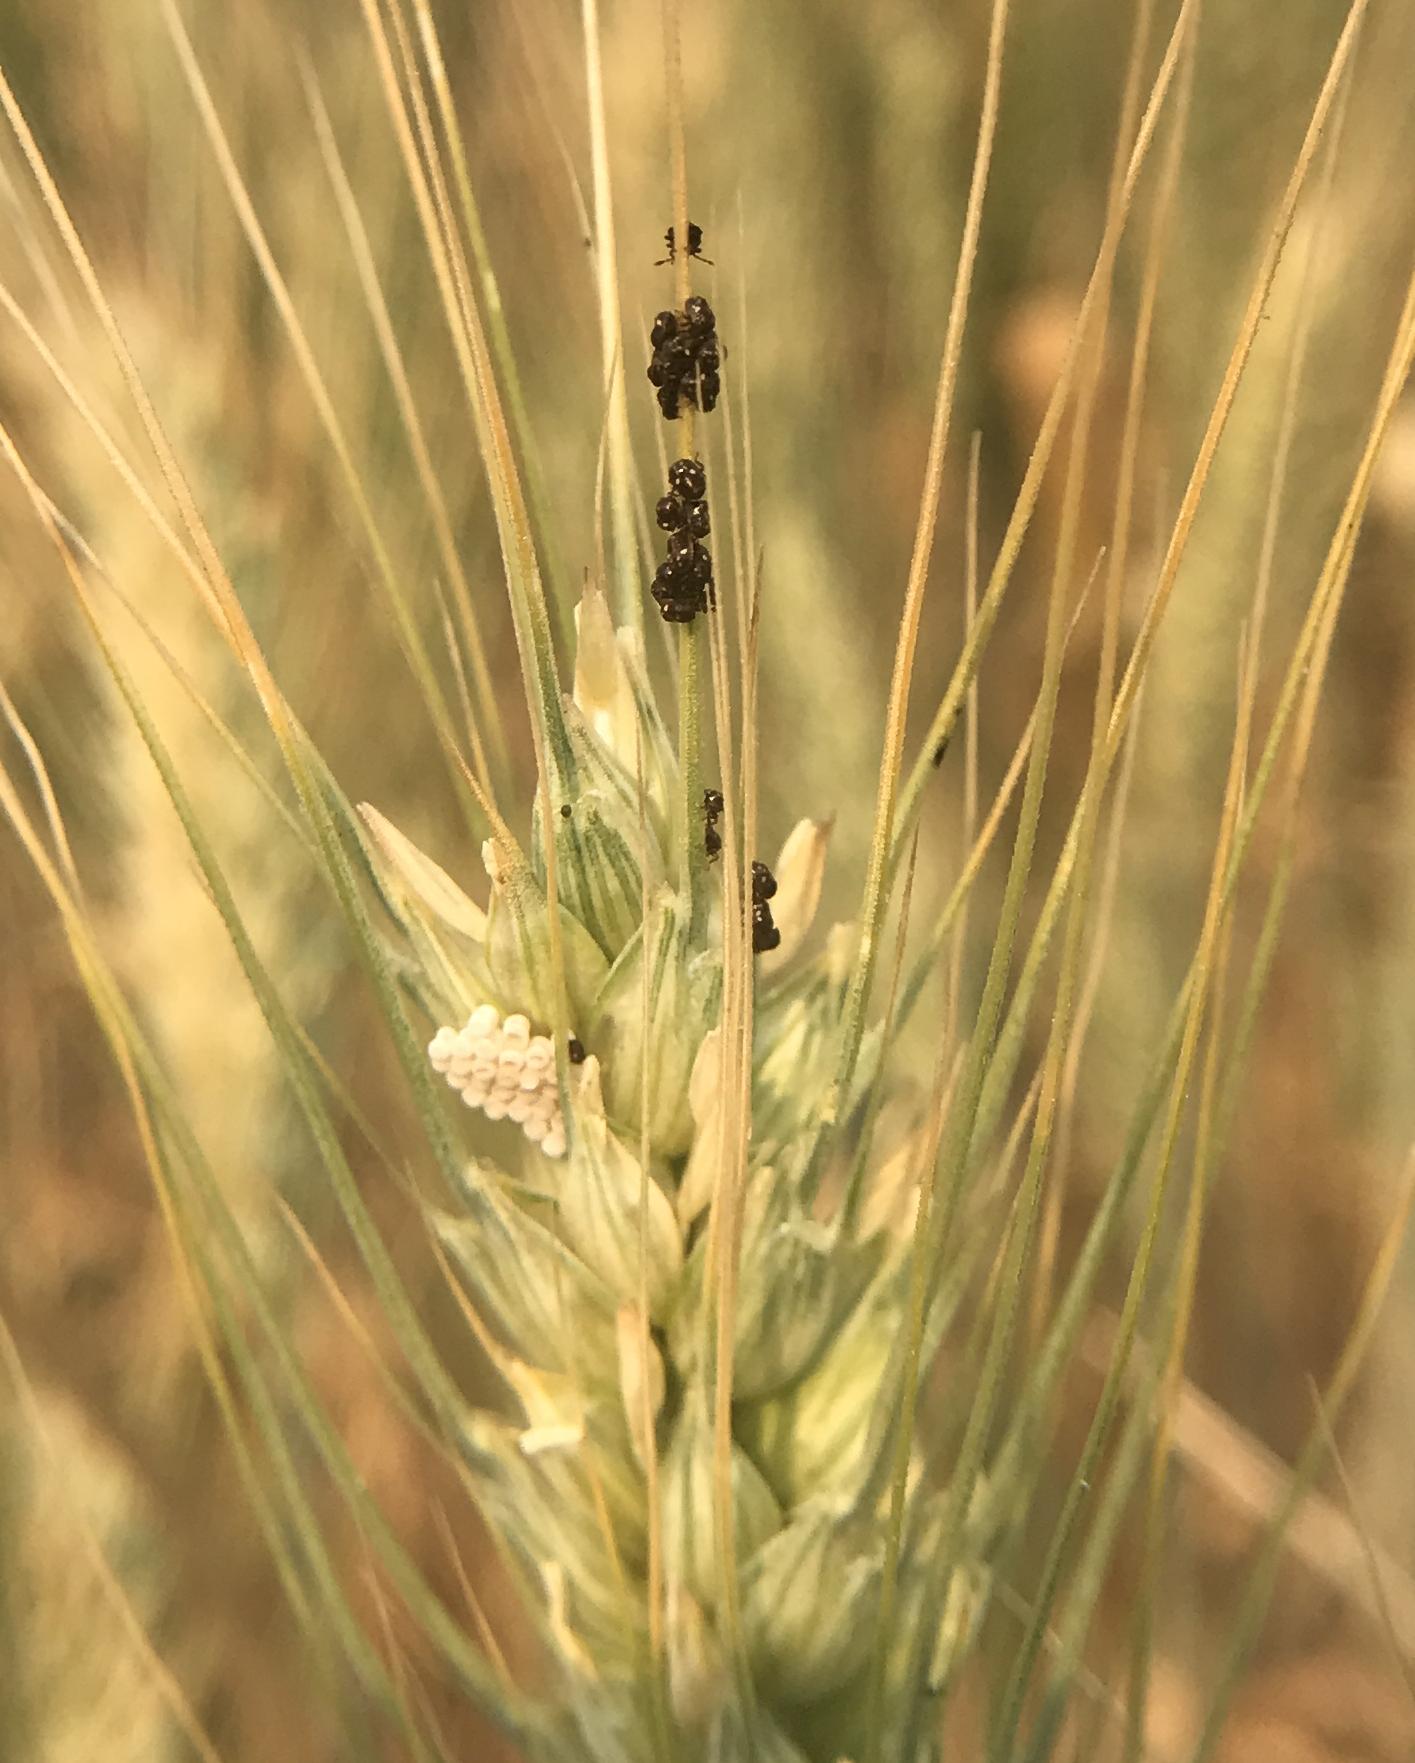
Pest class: stink_bug